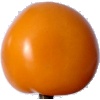
Label: images